Electronic cigarette

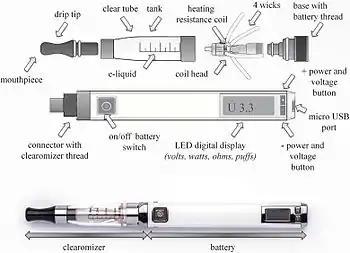
The first image is displaying an exploded view of an e-cigarette with a transparent clearomizer and changeable dual-coil head.

An electronic cigarette consists of an atomizer, a power source such as a battery, and a container for e-liquid such as a cartridge or tank.